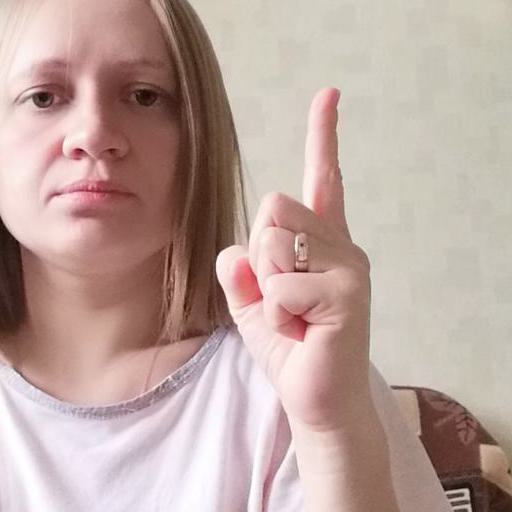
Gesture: one